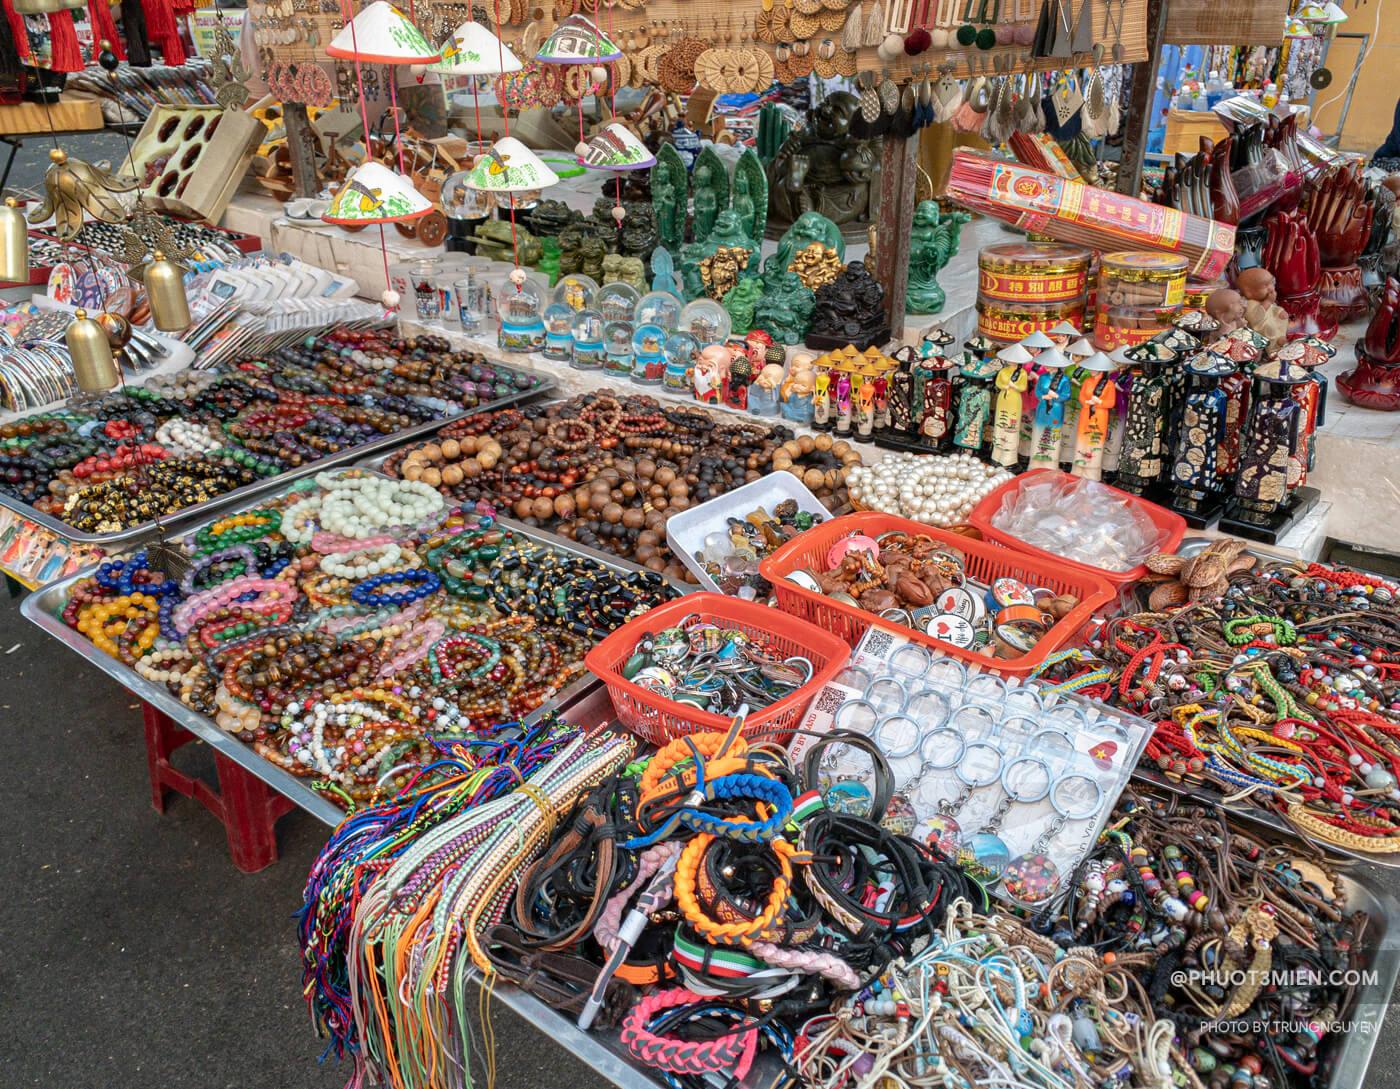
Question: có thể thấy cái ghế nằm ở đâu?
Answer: cái ghế đặt dưới quầy hàng